Mule (shoe)

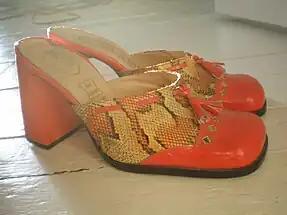
A pair of red and animal skin high heeled mules

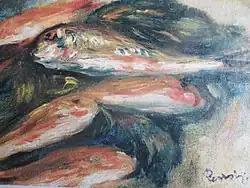
Renoir's "Still Life with Mullets", the fish ultimately responsible for the shoes' name

Mule is a style of shoe that has no back or constraint around the foot's heel. The English word "mule"originally written "moyle"comes from French, which was using it specifically for women's slippers with an open heel since at least 1556. There, mules were bedroom slippers and not worn in public. Through the centuries, mules have changed in style and purpose and are no longer just boudoir shoes but are worn at any time, for any occasion. In addition to Western examples, mules come from cultures such as Turkey and Egypt, and appear in popular culture, from famous paintings to iconic celebrities' shoes.